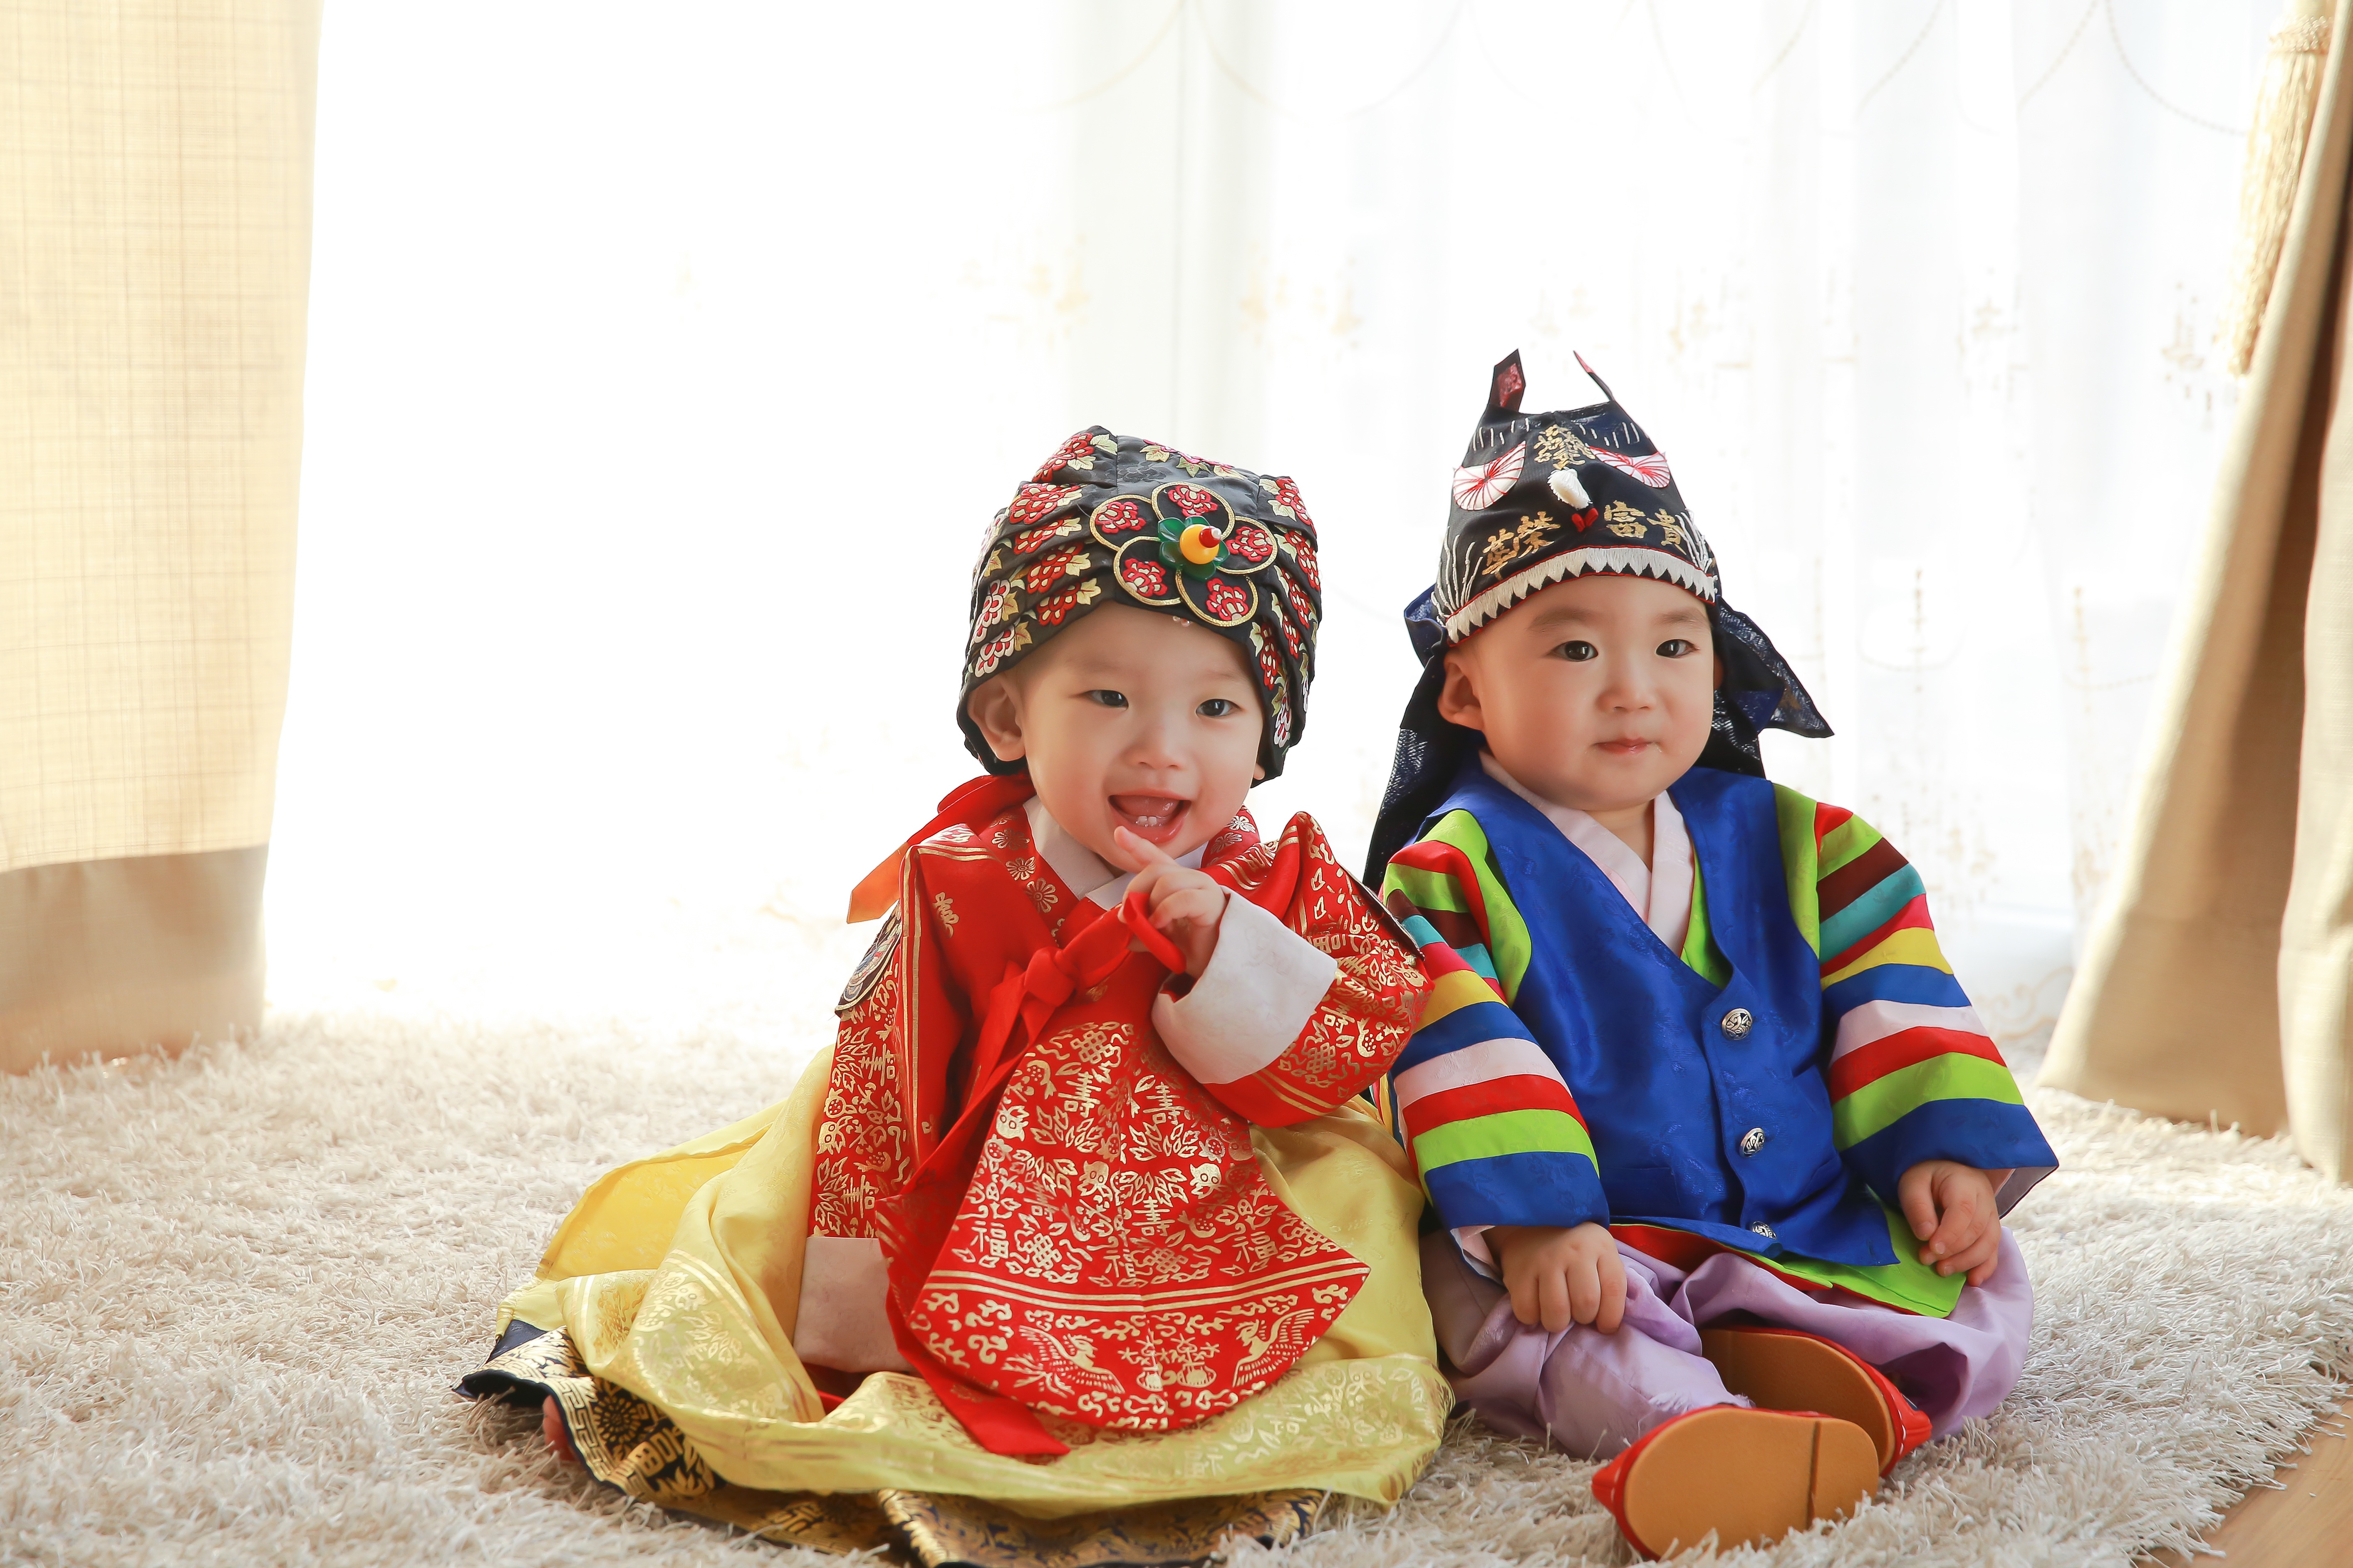
people, play, child, clothing, baby, korea, toddler, tradition, traditional, hanbok